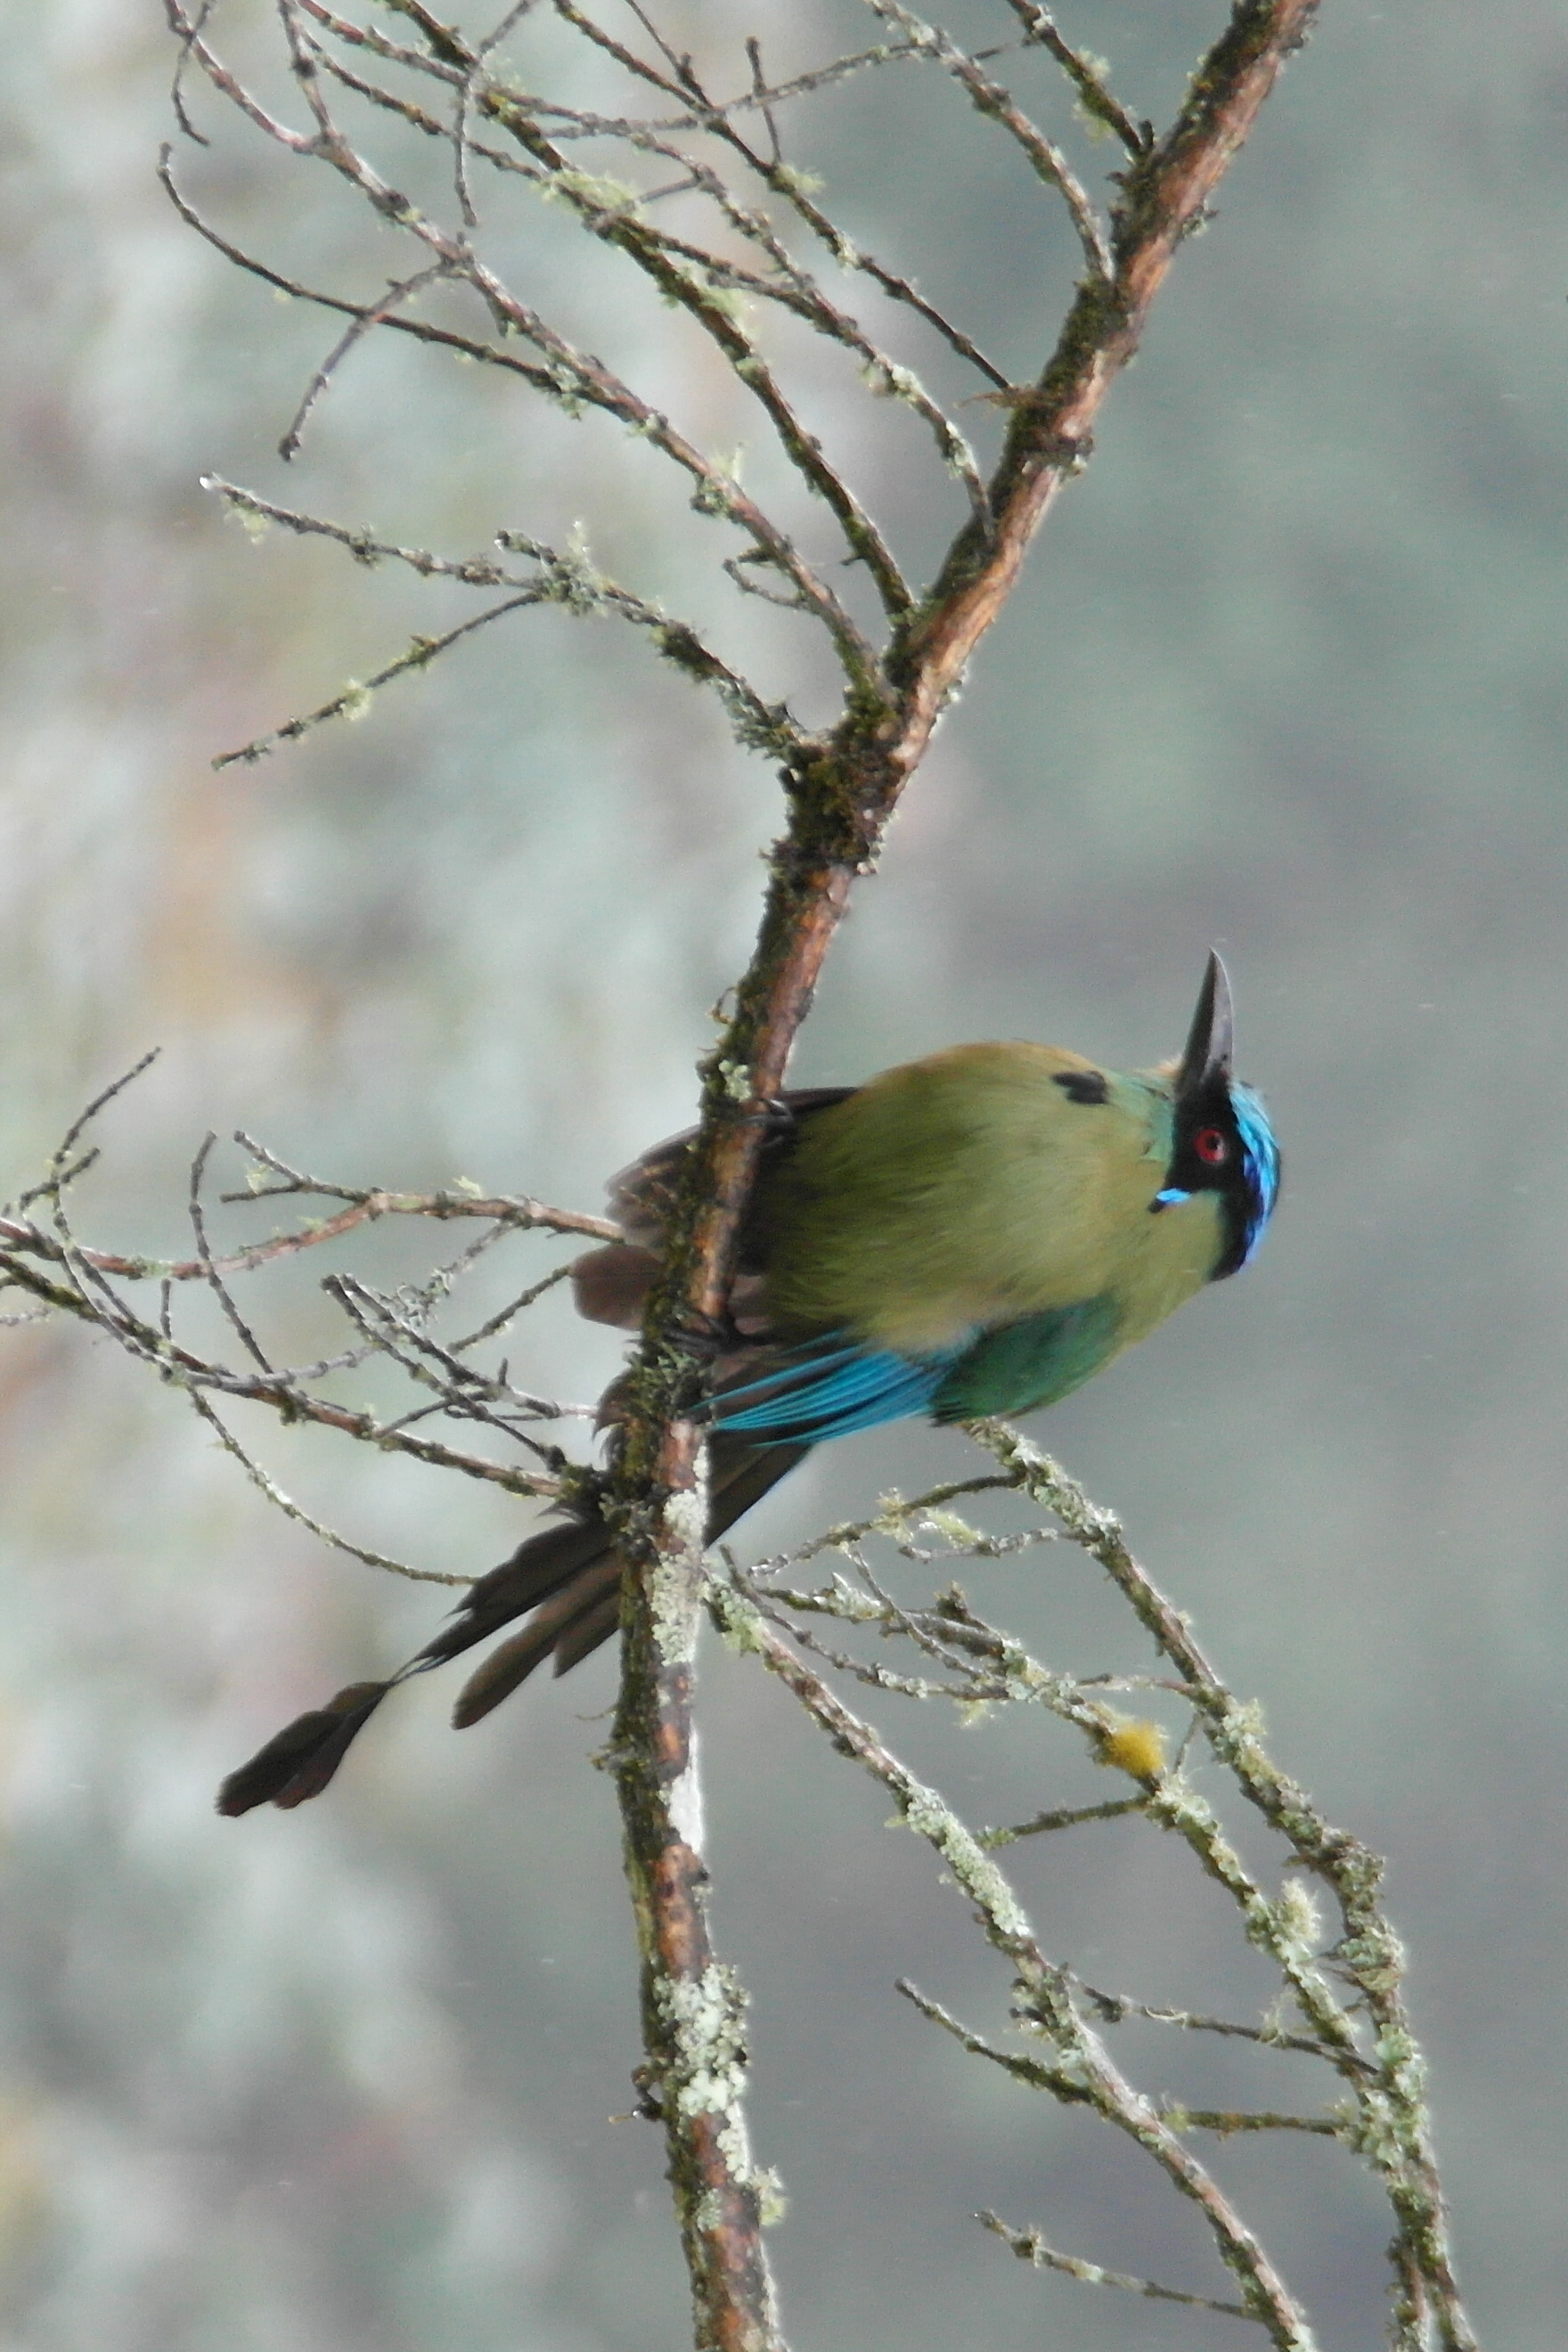
birds, bird, beak, jay, twig, branch, perching bird, coraciiformes, songbird, plant, wildlife, plant stem, Lazuli Bunting